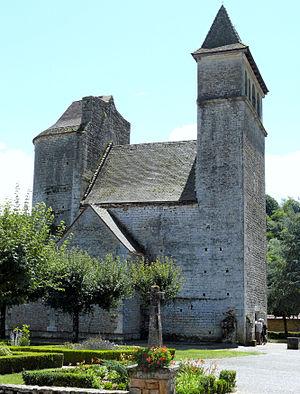
Prats-du-Périgord - Eglise Saint-Maurice